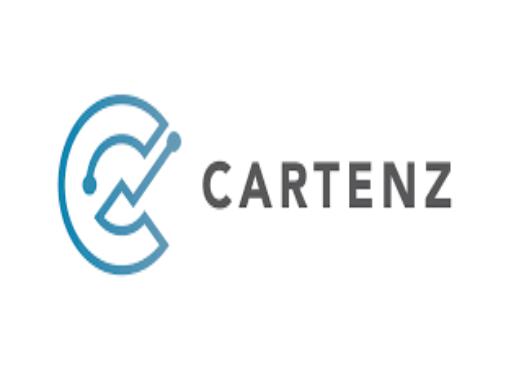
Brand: Cartenz
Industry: Others